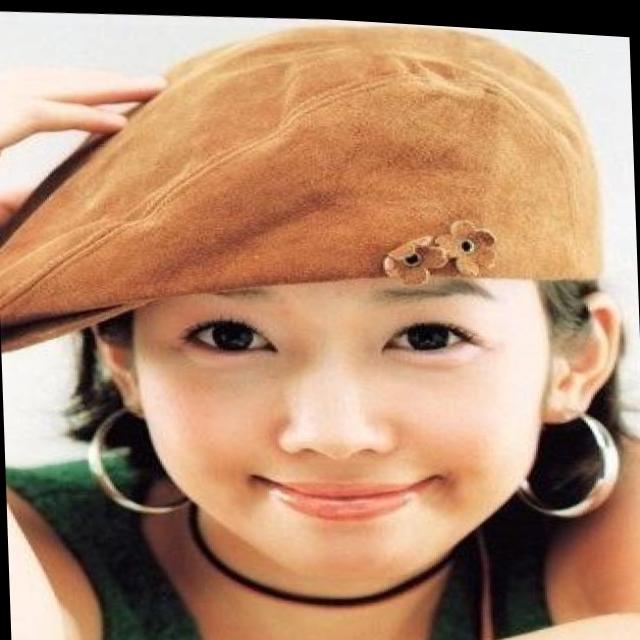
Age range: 21-44